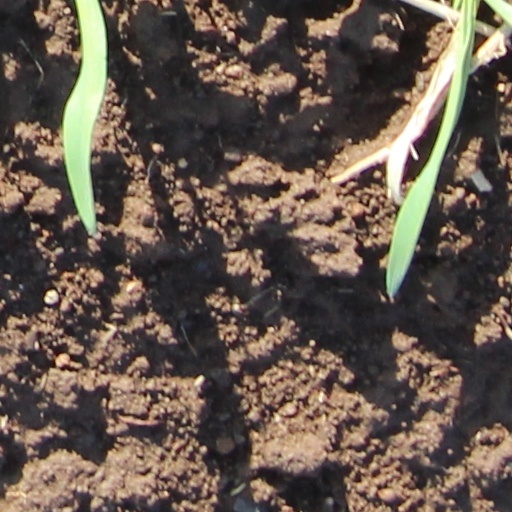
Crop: wheat